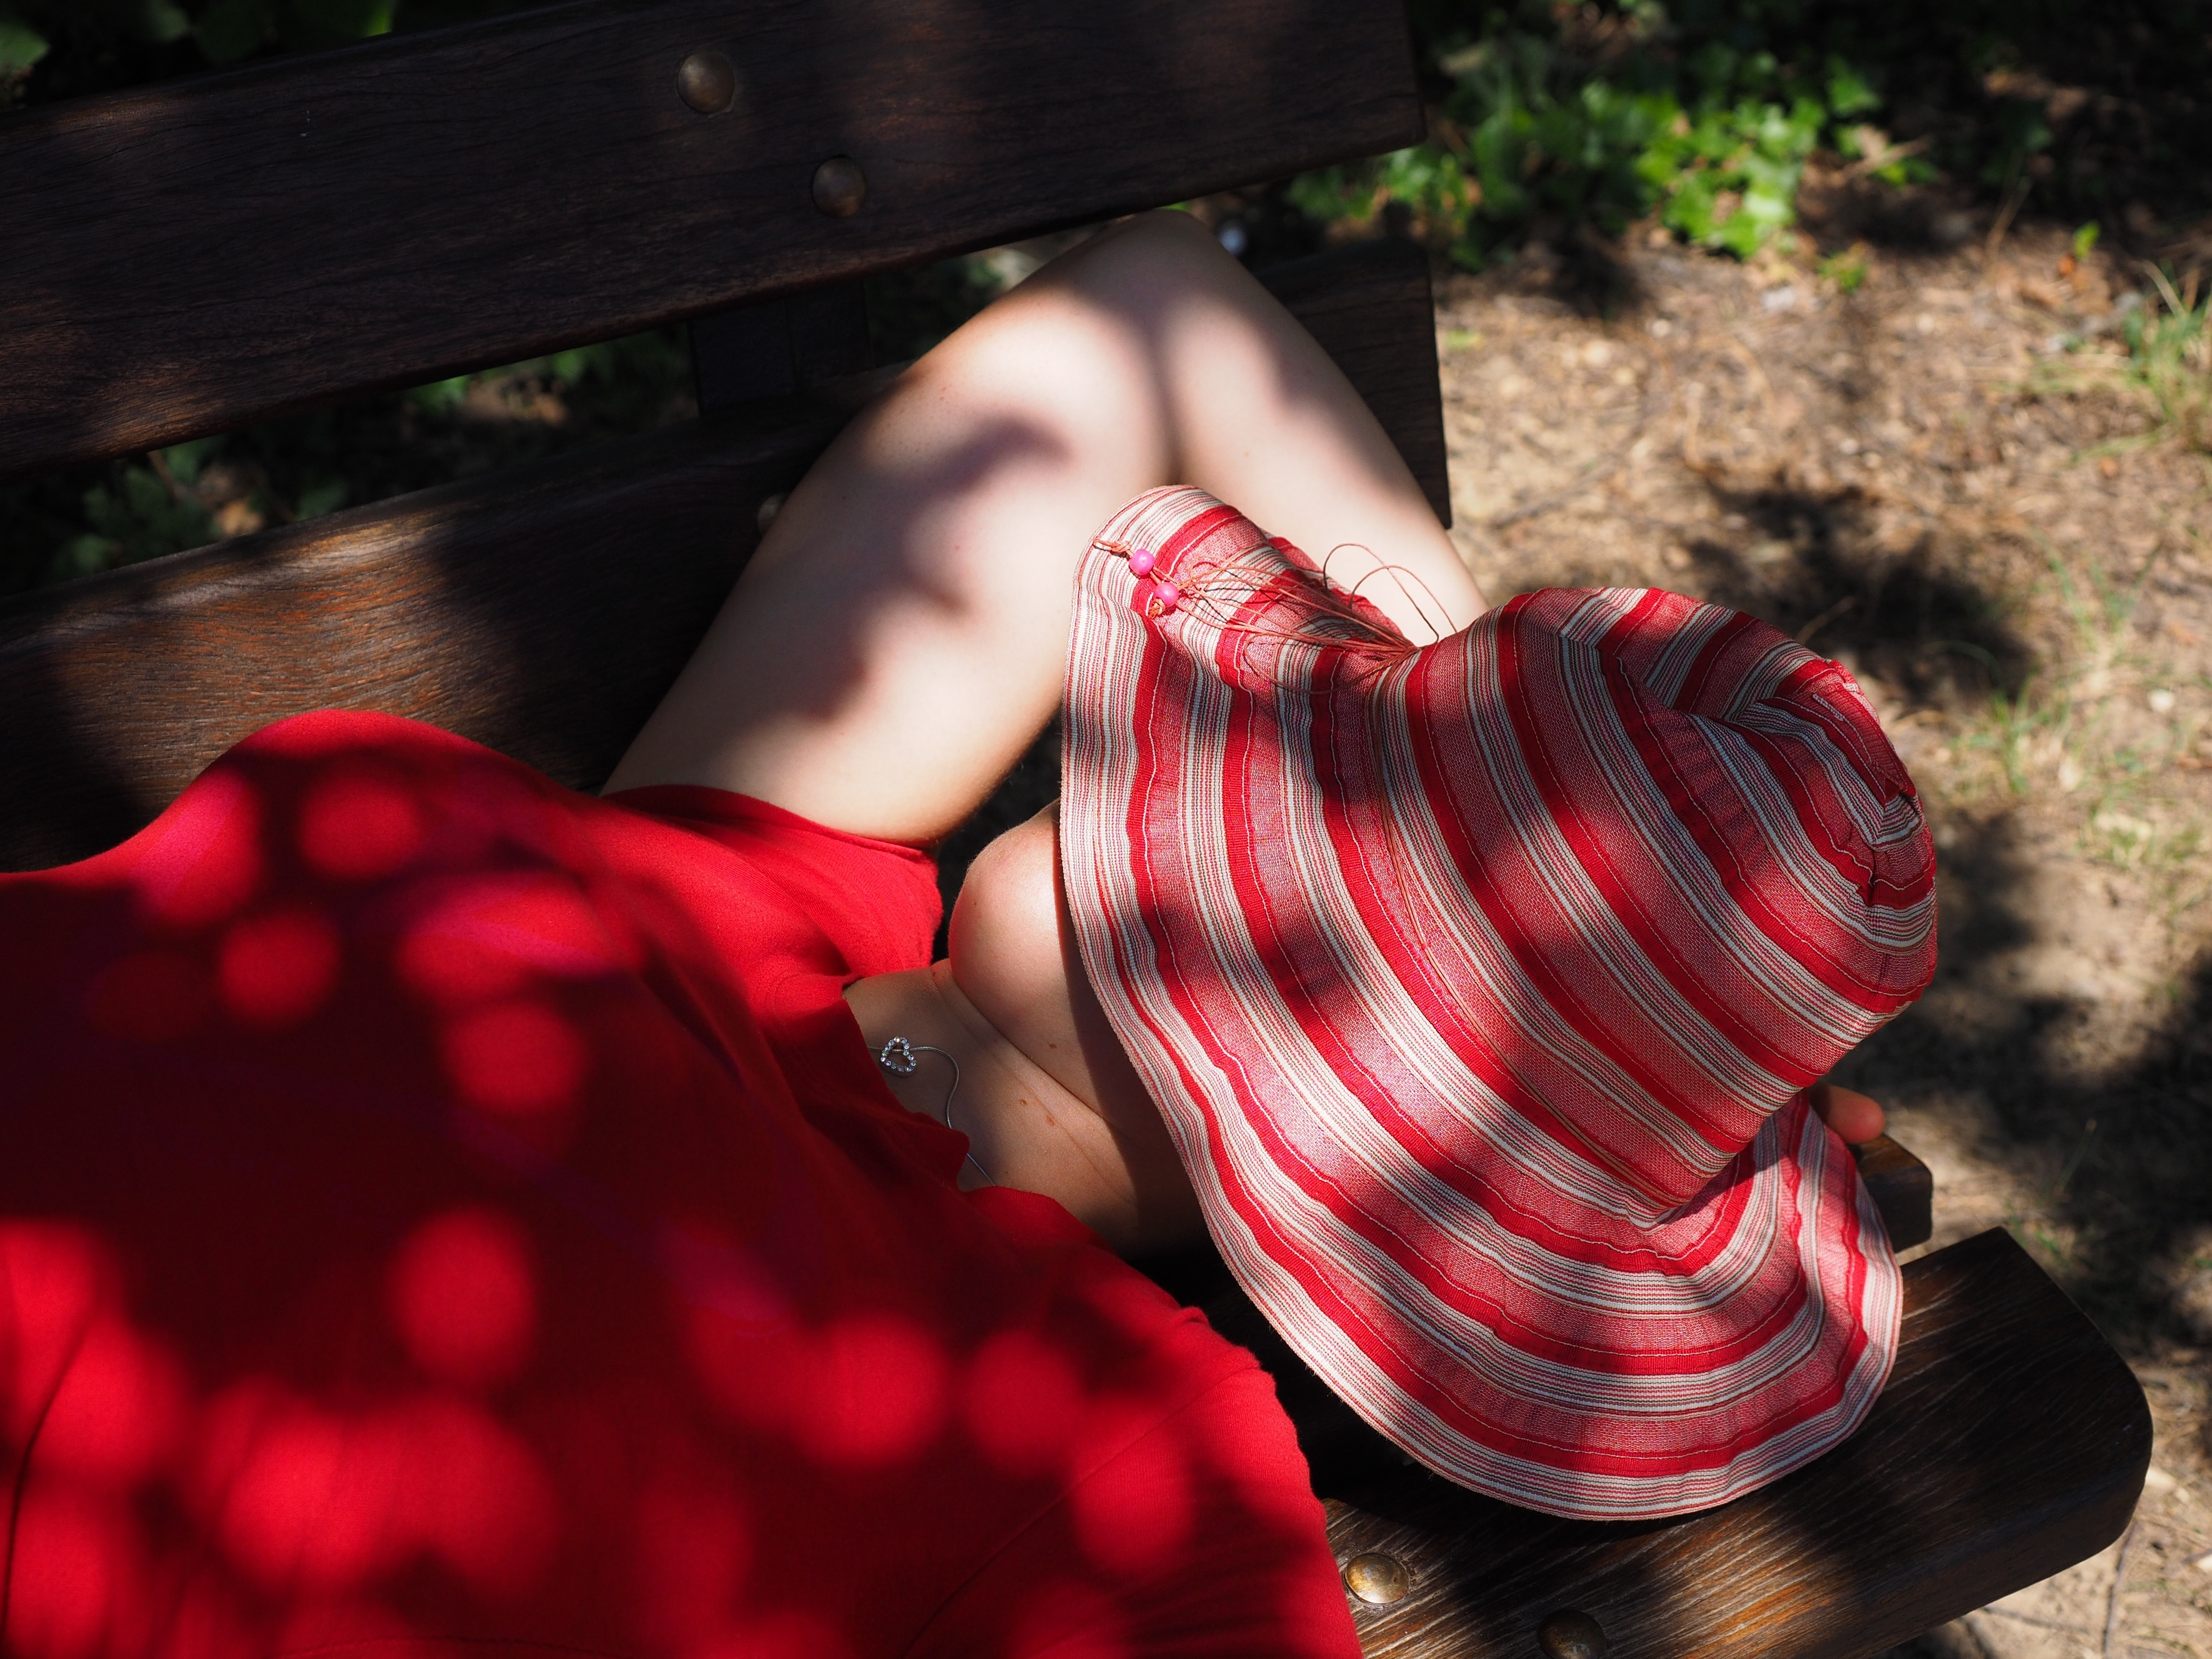
person, woman, photography, flower, red, color, hat, fashion, rest, nap, human body, sleep, relaxation, dress, sleepy, beauty, break, tired, hidden, fatigue, concerns, photo shoot, sense